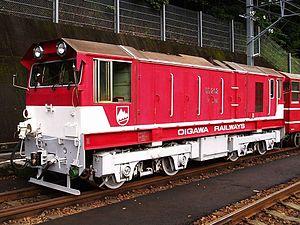
La Ōigawa Railway Co., Ltd., également appelée Daitetsu, est une compagnie de transport de passagers qui exploite deux lignes de chemin de fer dans la préfecture de Shizuoka, au Japon. C'est une filiale de la compagnie Meitetsu.